The Two Schemers

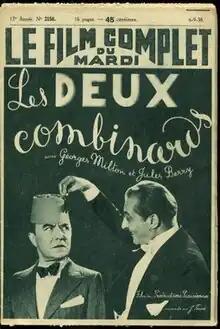

The Two Schemers (French: Les deux combinards) is a 1938 French comedy film directed by Jacques Houssin and starring Georges Milton, Jules Berry and Josseline Gaël. The film's sets were designed by the art director Robert-Jules Garnier.